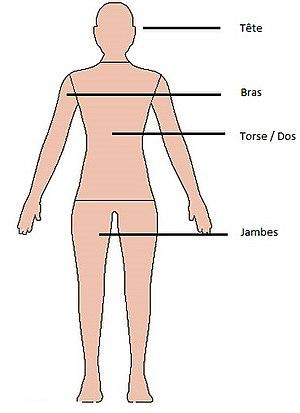
Schéma locs
L’escrime ludique est une discipline sportive et ludique fondée sur une adaptation de diverses techniques d’escrime sportive, des arts martiaux historiques européens, d’escrime artistique et d’arts martiaux variés, en vue d’être utilisées dans le but de toucher les parties valables de ses adversaires, selon les principes de sécurité liés à l’utilisation des répliques d'armes en mousse.